Woolloomooloo

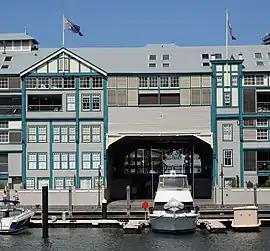
Finger Wharf

Woolloomooloo is a harbourside, inner-city eastern suburb of Sydney, New South Wales, Australia, 1.5 kilometres east of the central business district, in the local government area of the City of Sydney. It is in a low-lying, former docklands area at the head of Woolloomooloo Bay, on Sydney Harbour. The Domain sits to the west, the locality of East Sydney is near the south-west corner of the suburb and the locality of Kings Cross is near the south-east corner. Potts Point is immediately to the east.